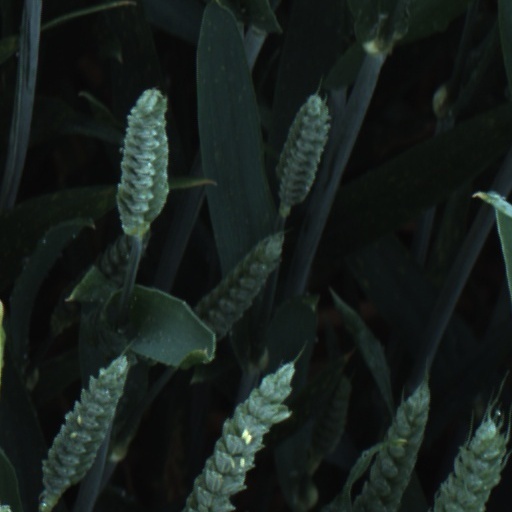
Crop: wheat